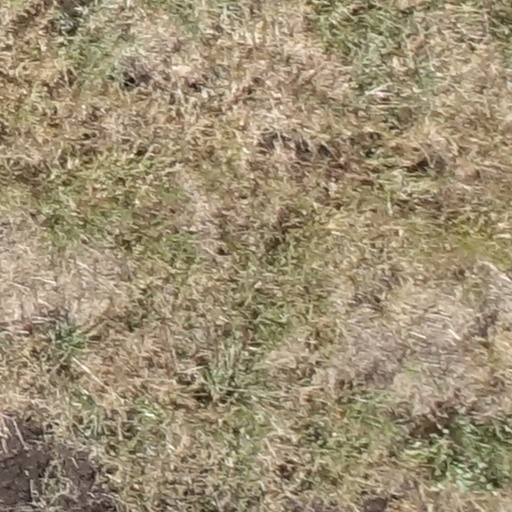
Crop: sorghum